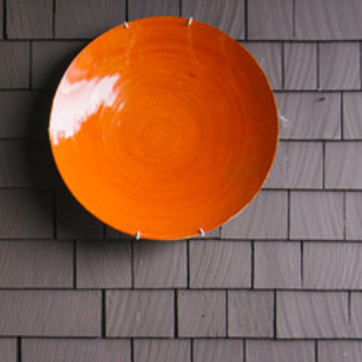
Material: ceramic